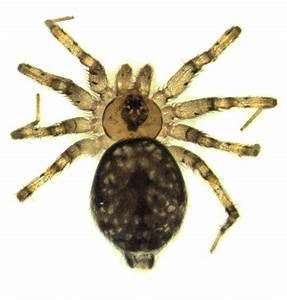
spider